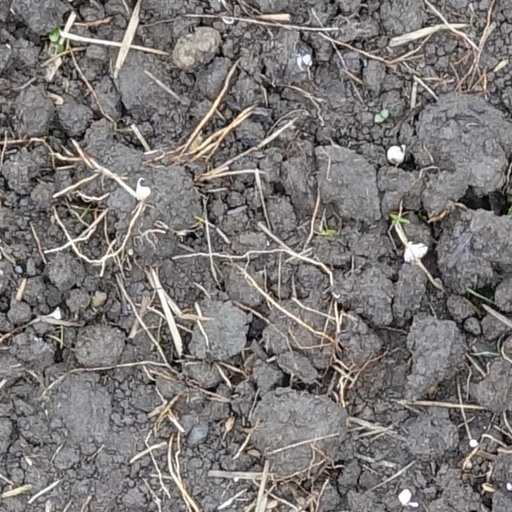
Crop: wheat